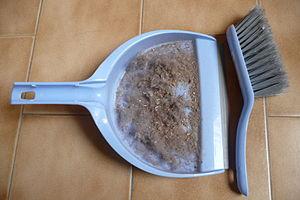
Poussière de maison.
La poussière est constituée de fibres et débris fins, assez légers pour être mis en suspension dans l'air, ou plus généralement, de matériaux particulaires d'un diamètre inférieur à 500 micromètres. Elle peut poser des problèmes graves pour la santé des humains, des animaux et des plantes, mais aussi pour le fonctionnement des machines.